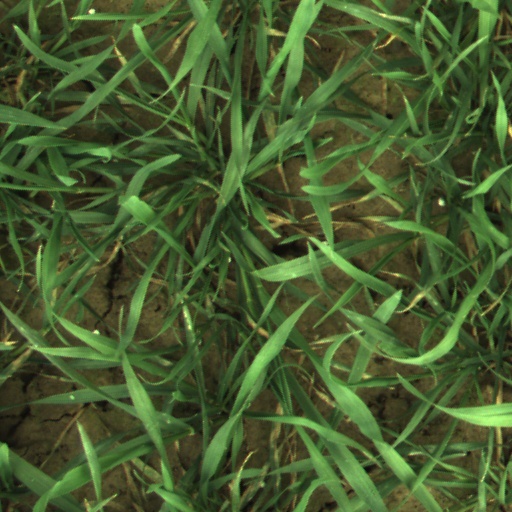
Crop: wheat